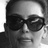
Emotion: neutral